Turkic peoples

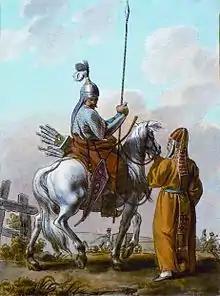
Bashkirs, painting from 1812, Paris

Historian Peter Golden has reported that genetic testing of the proposed descendants of the Ashina tribe does seem to confirm a link to the Indo-Iranians, emphasizing that ""the Turks as a whole 'were made up of heterogeneous and somatically dissimilar populations"'". Historian and Professor Xue Zongzheng have argued that West Eurasian features were typical of the royal Ashina clan of the Eastern Turkic Khaganate and that their appearance shifted to an East Asian one due to intermarriage with foreign nobility. As a result, by the time of Kul Tigin (684 AD), members of the Ashina dynasty had East Asian features. A 2023 genetic study found that Empress Ashina (568–578 AD), a Royal Göktürk, had nearly entirely Ancient Northeast Asian origin, weakening the "western Eurasian origin and multiple origin hypotheses". Lee and Kuang believe it is likely "early and medieval Turkic peoples themselves did not form a homogeneous entity and that some of them, non-Turkic by origin, had become Turkicised at some point in history." They also suggest that many modern Turkic-speaking populations are not directly descended from early Turkic peoples. Lee and Kuang concluded that "both medieval Chinese histories and modern DNA studies point to the fact that the early and medieval Turkic peoples were made up of heterogeneous and somatically dissimilar populations."